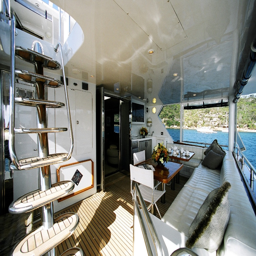
luxury onboard a private boat